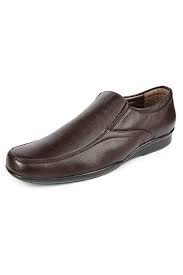
Label: Boat